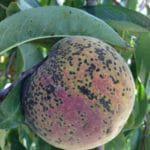
Plant: Peach
Disease: peach scab